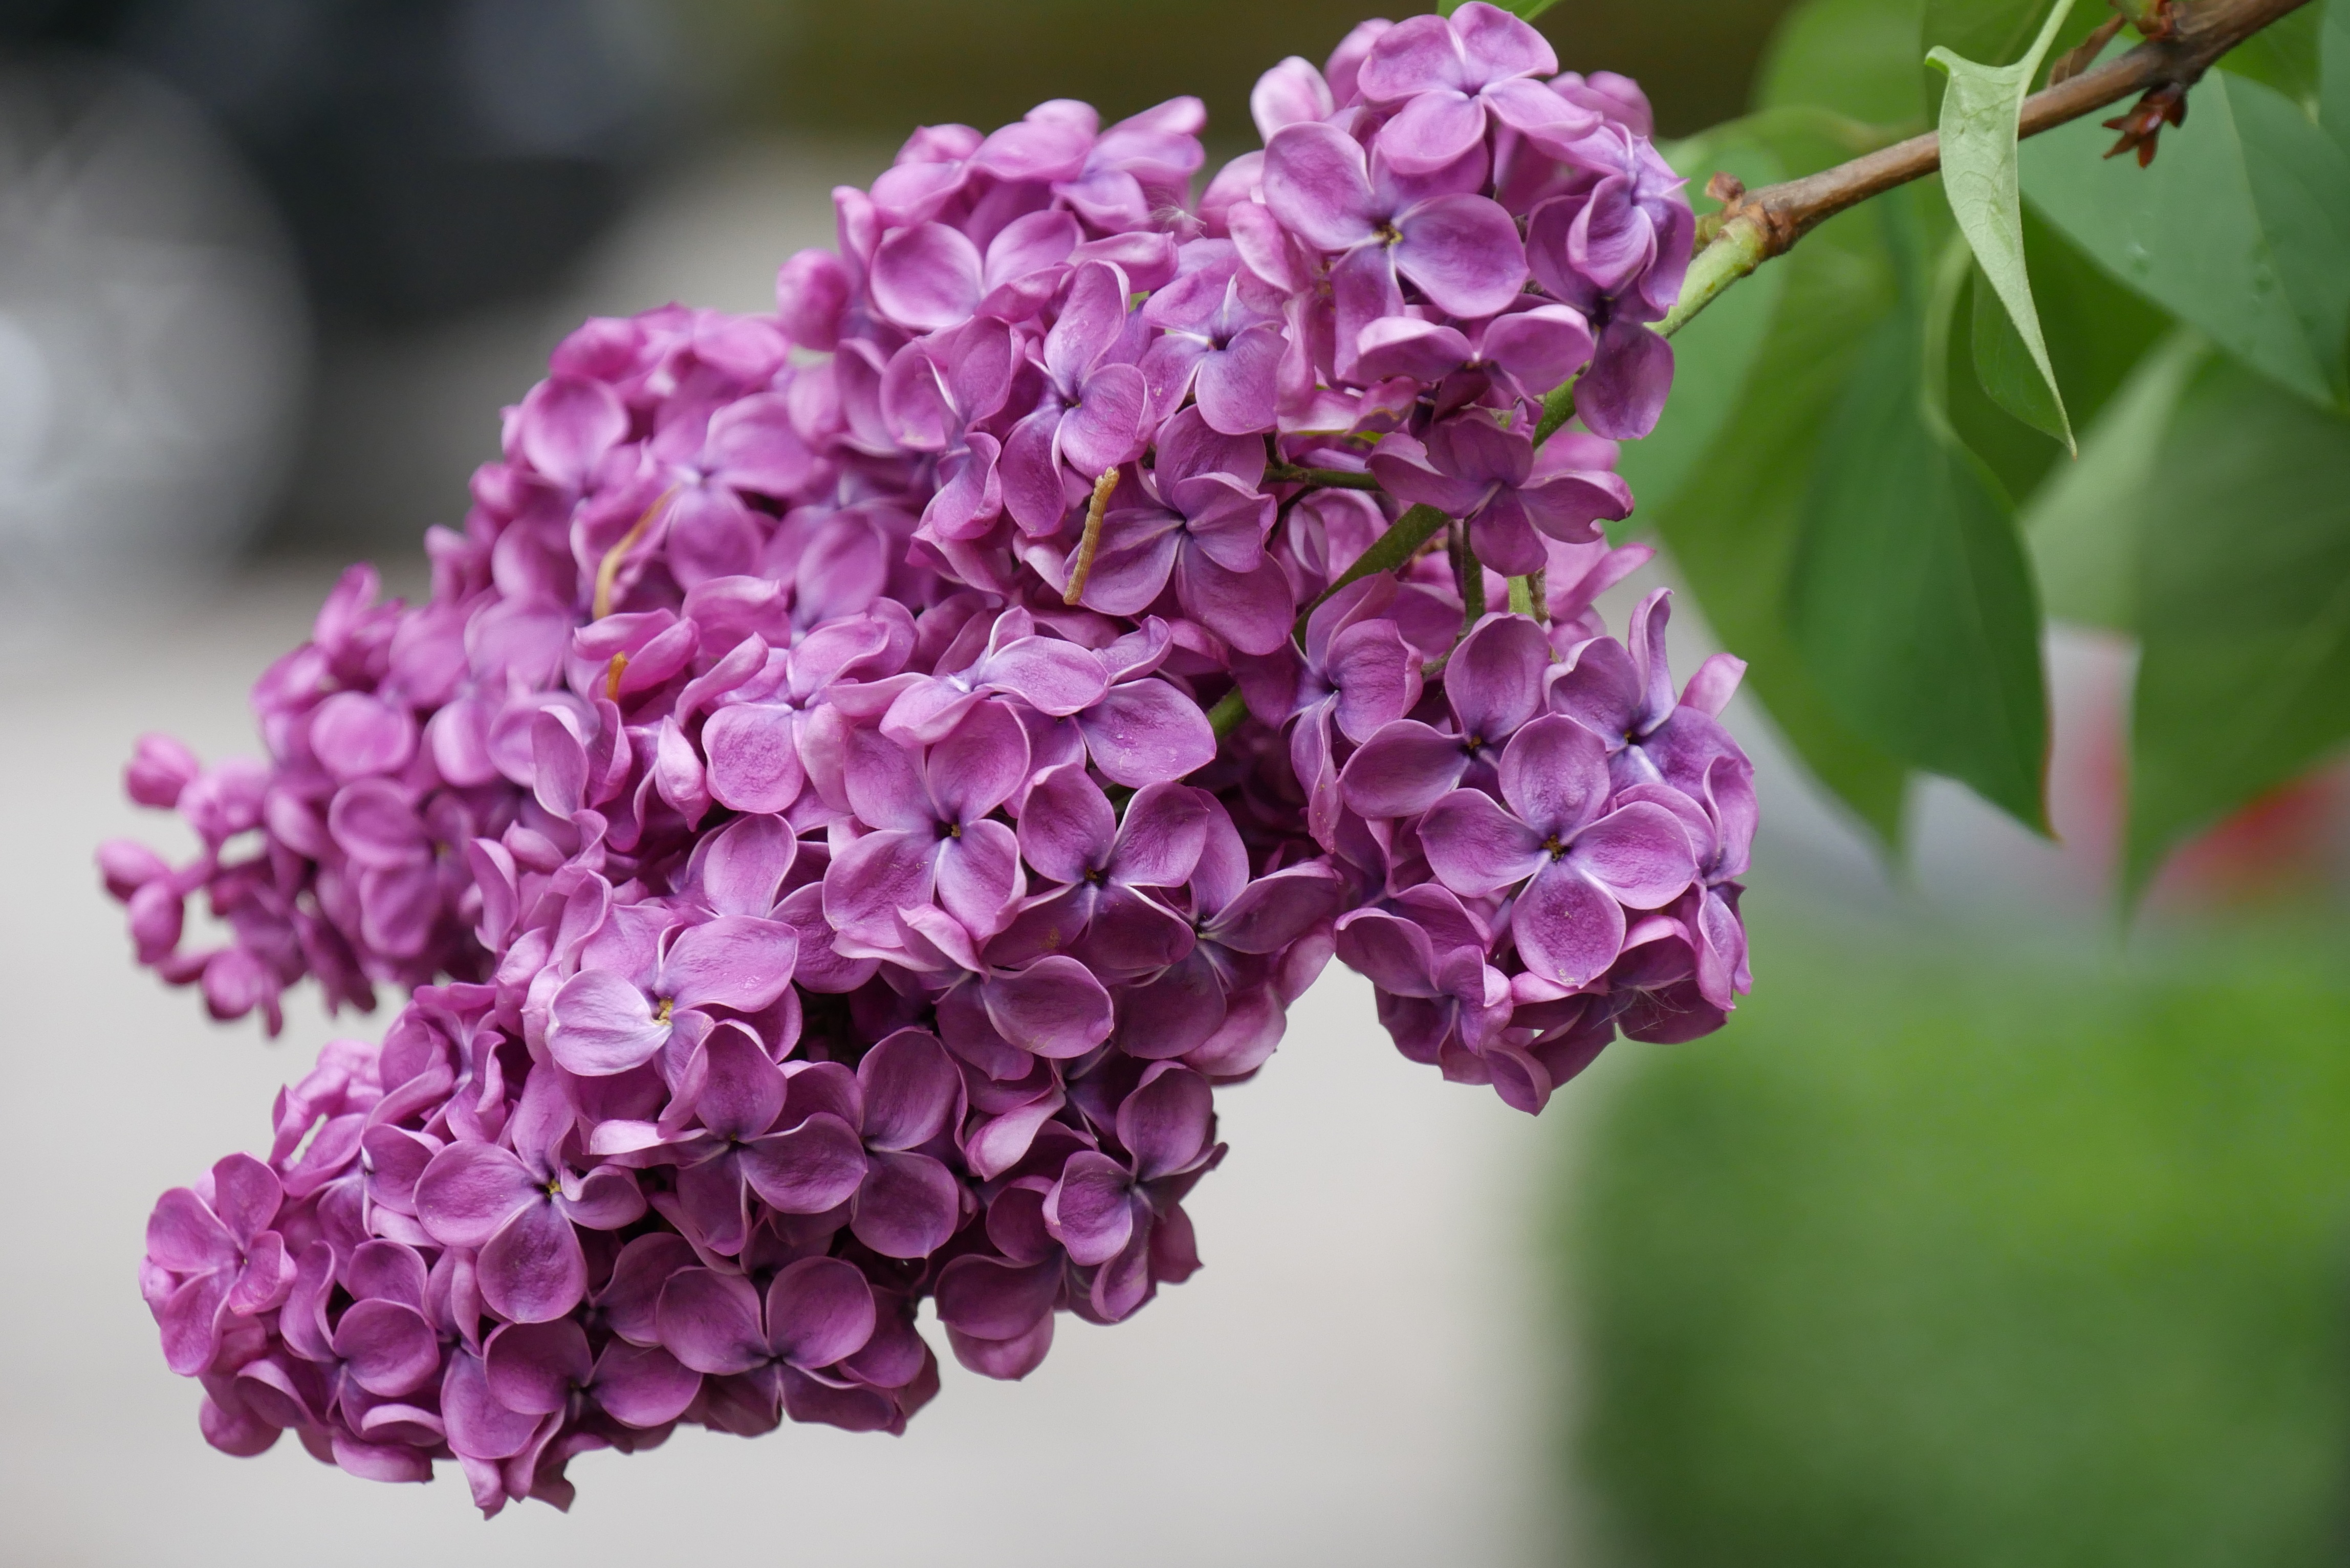
tree, nature, branch, blossom, plant, flower, purple, petal, bloom, spring, botany, pink, flora, hydrangea, lilac, macro photography, flowering plant, hydrangeaceae, cornales, land plant